Faure Gnassingbé

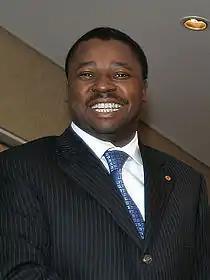
Gnassingbé in 2006

Eyadéma died suddenly on 5 February 2005. According to the Togolese Constitution, after the president's death, the president of the National Assembly should become acting president. At the time of Eyadéma's death, the National Assembly president Fambaré Ouattara Natchaba was out of the country, and Gnassingbé was thus sworn in as president by the Togolese Army to "ensure stability". Many believe that Natchaba did not want to come back to Togo due to fears of assassination by the Gnassingbé clan. The army wanted him to resign his position and allow Gnassingbé to legally take over. The African Union denounced Gnassingbé's assumption of power as a military coup.